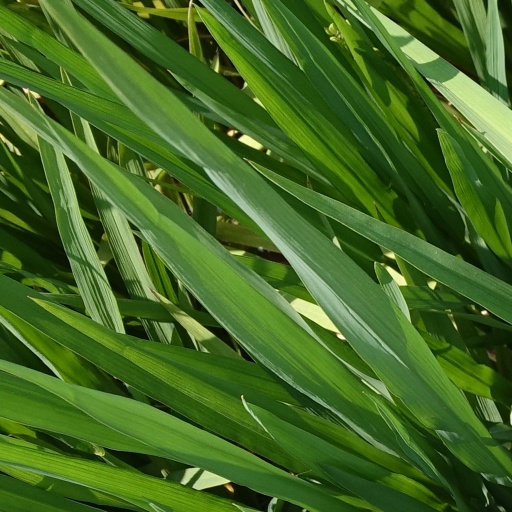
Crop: rice